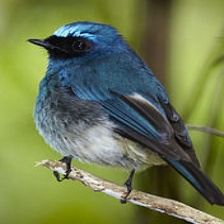
Species: INDIGO FLYCATCHER
Scientific name: EUMYIAS INDIGO